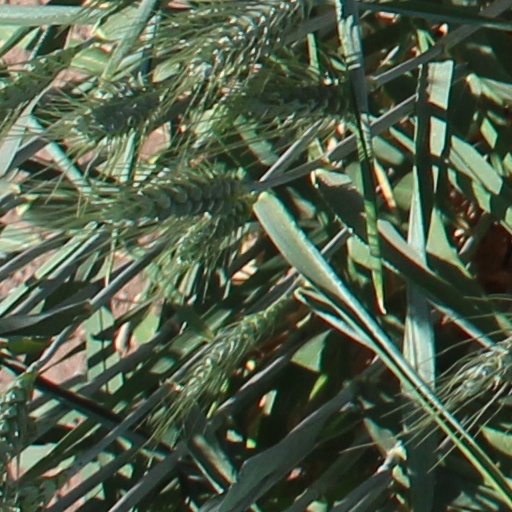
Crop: wheat